Willie Shaugnosh

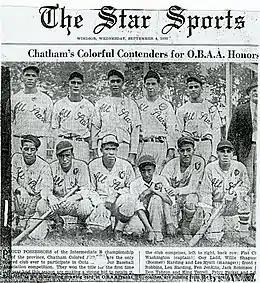
1935 Chatham Coloured All-Stars. Willie Shaugnosh is the second player from the right, back row

Wellington "Willie" Shaugnosh (28 February 1914 – February 1982) was a First Nations man from Walpole Island, Ontario, and Waubuno, Ontario. Shaugnosh was a member of the Chatham Coloured All-Stars baseball team in Chatham, Ontario. The spelling of his last name varies and can sometimes also be found in newspaper articles written as "Shagonosh" and similar variations.